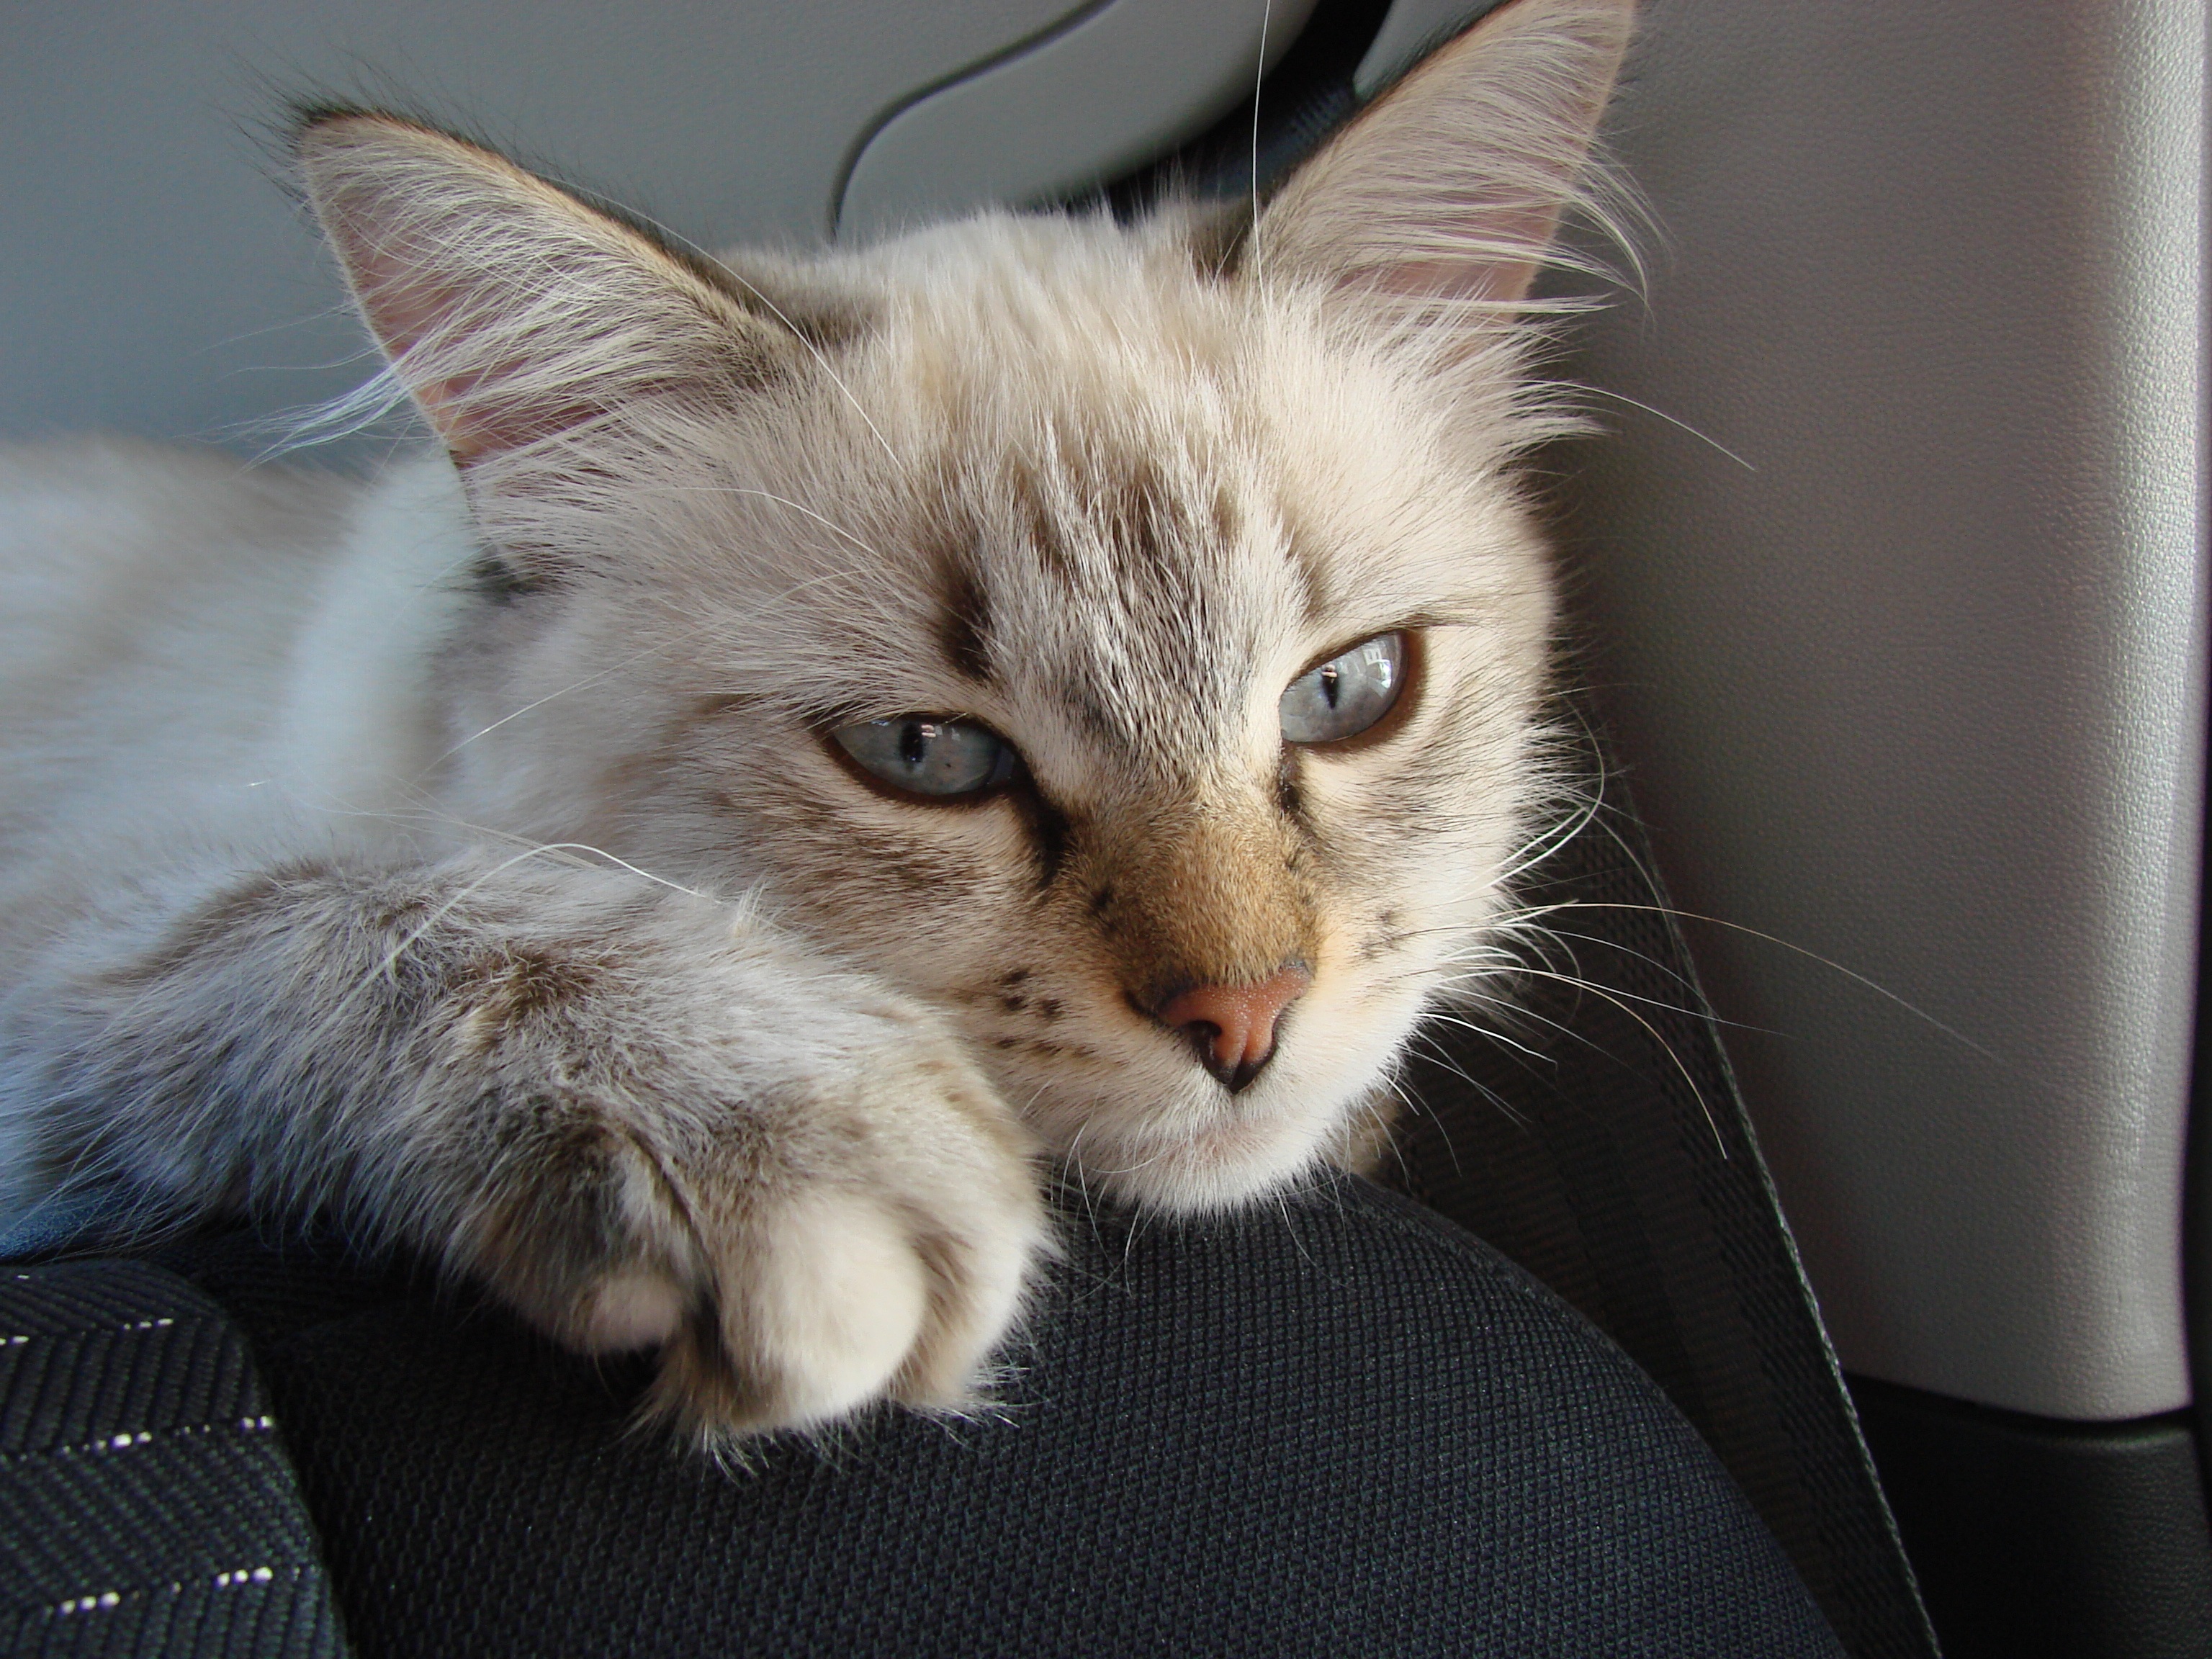
kitten, cat, mammal, nose, whiskers, animals, vertebrate, maine coon, norwegian forest cat, small to medium sized cats, cat like mammal, domestic short haired cat, domestic long haired cat, neva masquerade